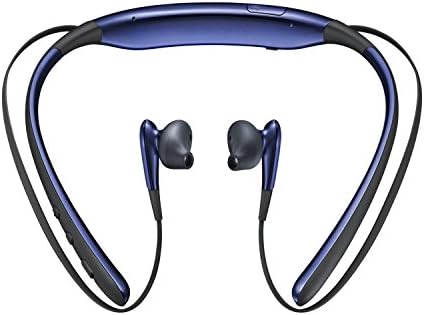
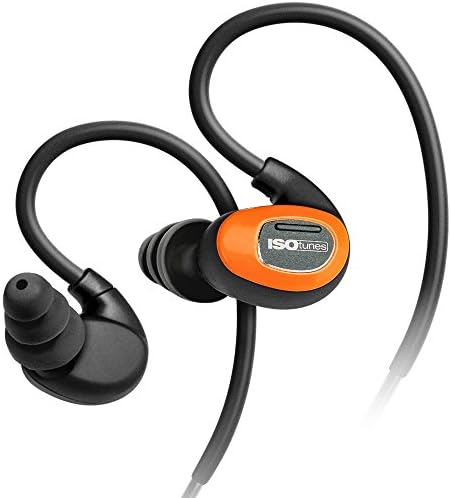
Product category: headphones
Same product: no